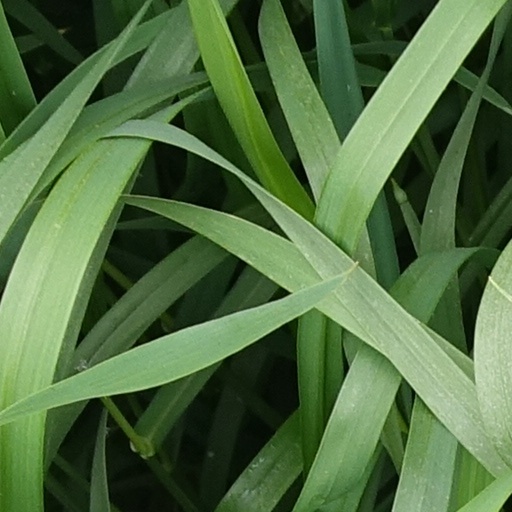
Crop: wheat